Alojzy Liguda

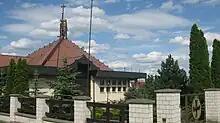
Winau Kirche

His body was burnt in the Dachau crematorium; the coffin with ashes was handed over to relatives and buried in the family tomb. In 2016, some of the ashes, as well as those of other martyrs of the Dachau concentration camp were placed in the Church of the Holy Spirit in his hometown of Winów.